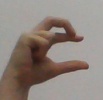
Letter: thal